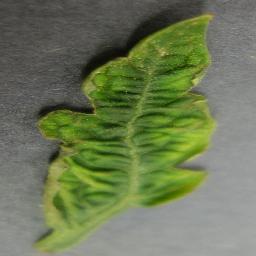
Label: Tomato___Tomato_Yellow_Leaf_Curl_Virus